Long Beach Airport

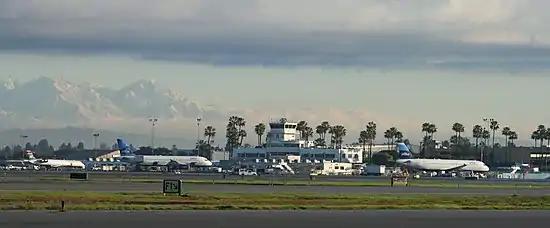
Long Beach Airport with Mount San Antonio and Timber Mountain in the background

Located near the border between Los Angeles County and Orange County, Long Beach Airport serves the Los Angeles MSA. Due to its close proximity to the busier and larger LAX 20 miles away, the airport sees more domestic commercial passenger, cargo, military, and general aviation activity. The airport's placement near many residential areas has led to it having one of the country's strictest ordinances limiting airport noise.